The Smugglers (1958 film)

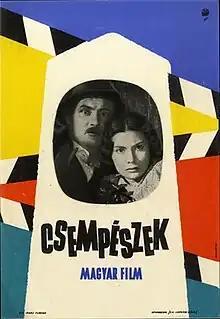

The Smugglers (Hungarian: Csempészek) is a 1958 Hungarian drama film directed by Félix Máriássy and starring Margit Bara, Gábor Agárdi and Teri Horváth. It was shot at the Hunnia Studios in Budapest. The film's sets were designed by the art director Béla Zeichan.